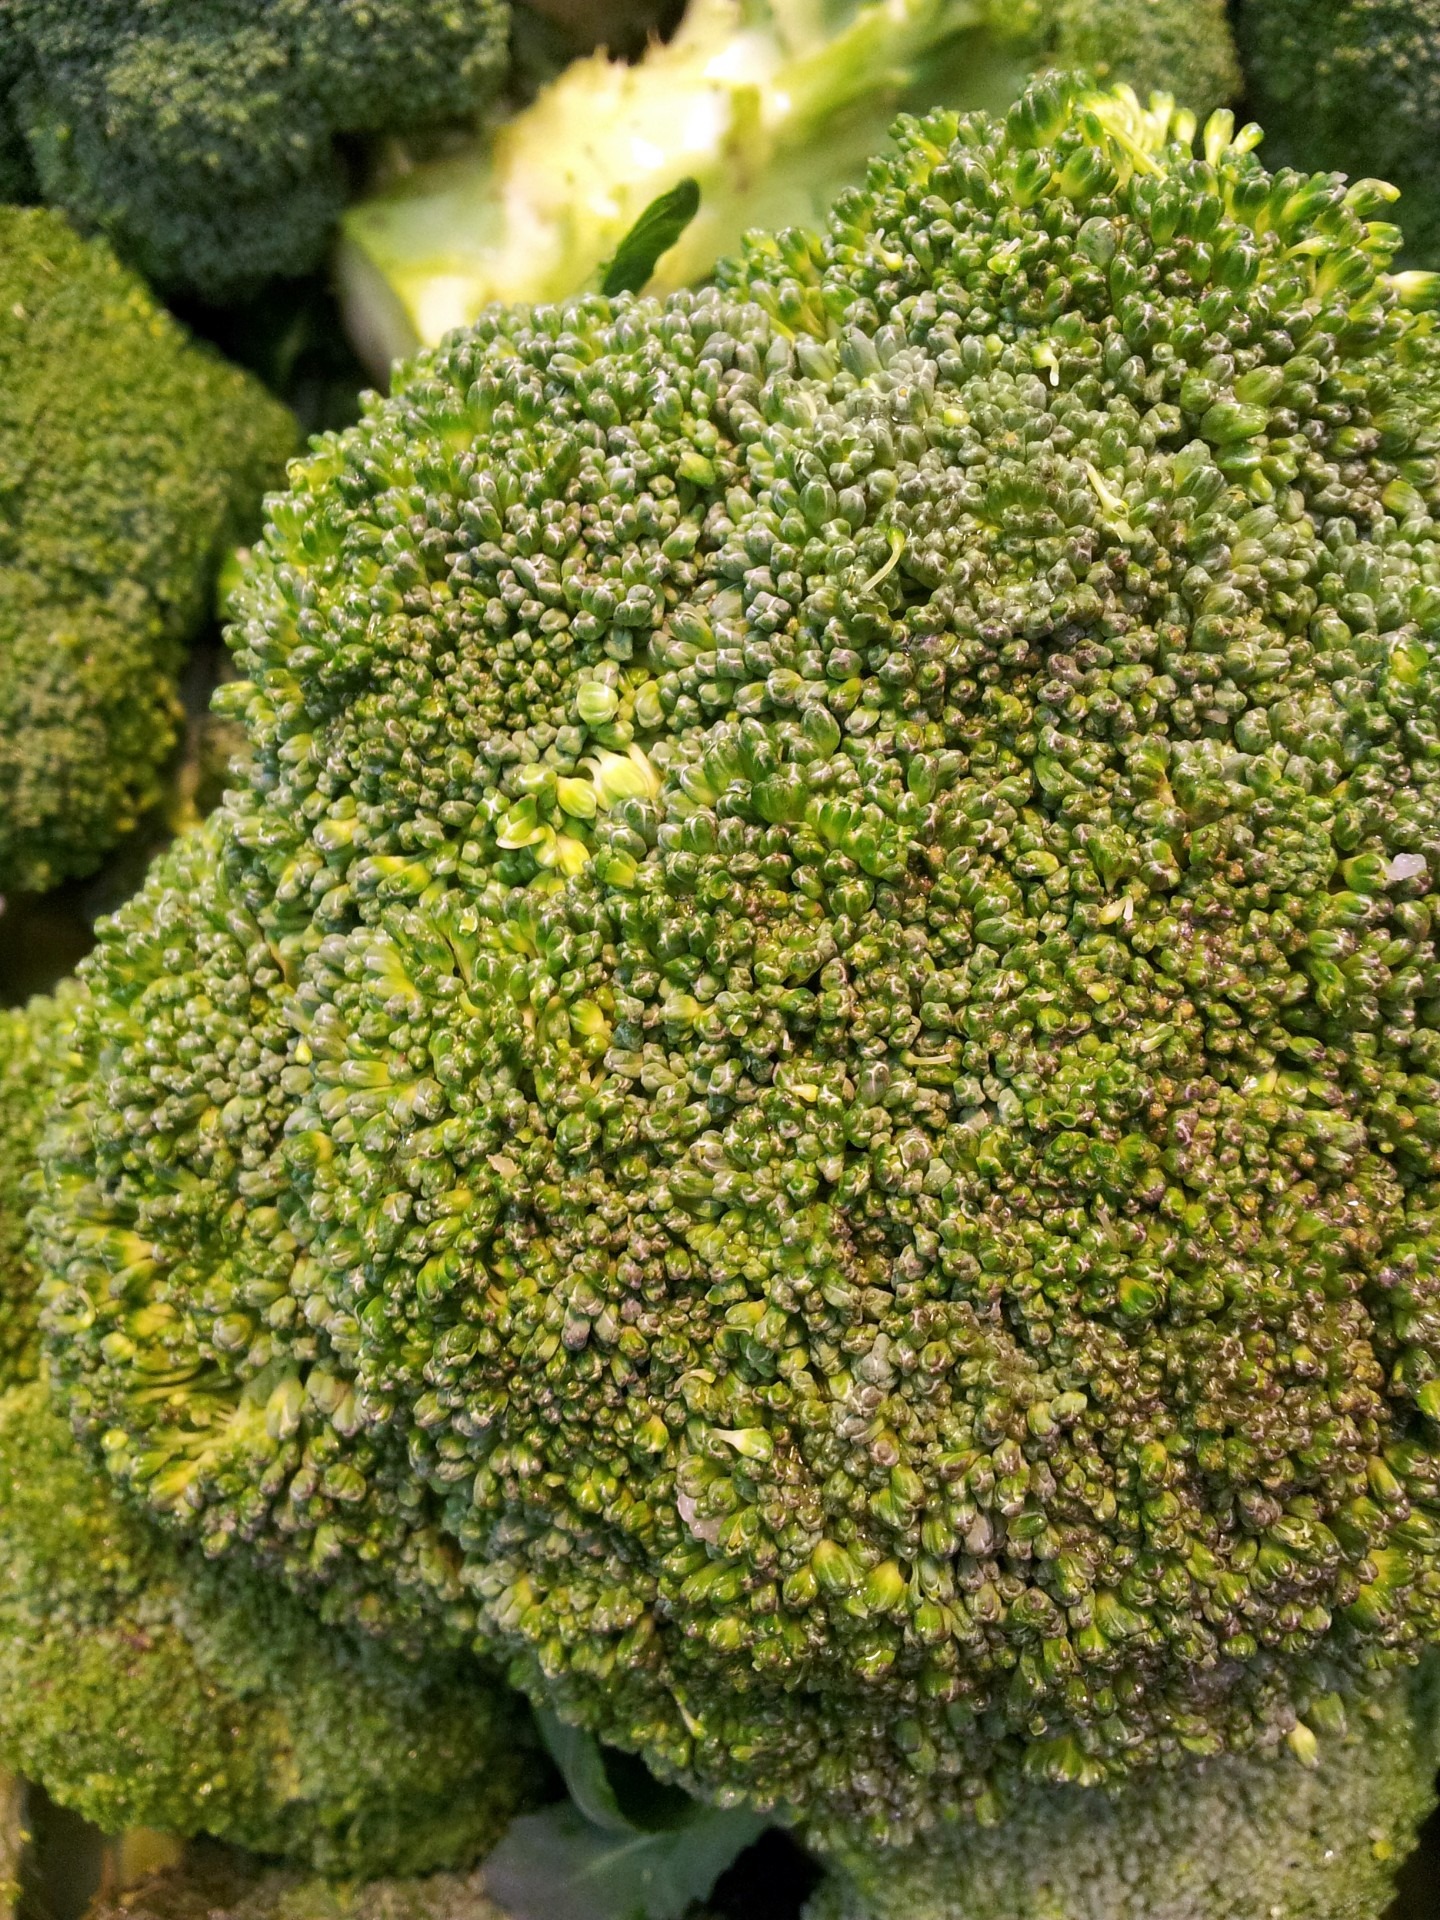
plant, flower, moss, food, green, produce, vegetable, fresh, healthy, broccoli, shrub, vegetarian, cauliflower, flowering plant, land plant, non vascular land plant